Kifune Shrine

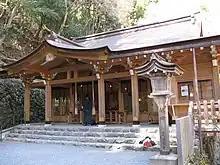

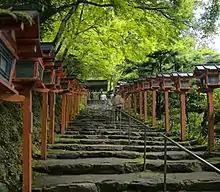
The "sandō" at Kifune Shrine

The shrine became the object of Imperial patronage during the early Heian period. In 965, Emperor Murakami ordered that Imperial messengers were sent to report important events to the guardian "kami" of Japan. These heihaku were initially presented to 16 shrines including the Kifune Shrine.